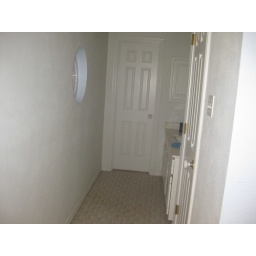
long hallway from the small blue room that leads to the pink bathroom, walk in closet is in the door on the right